STR analysis

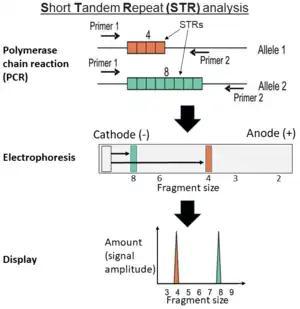
Short tandem repeat (STR) analysis on a simplified model using polymerase chain reaction (PCR): First, a DNA sample undergoes PCR with primers targeting certain STRs (which vary in lengths between individuals and their alleles). The resultant fragments are separated by size (such as electrophoresis).

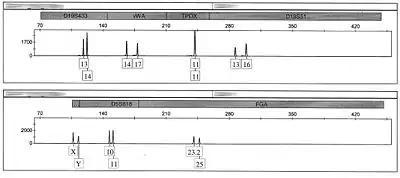
A partial human STR profile obtained using the Applied Biosystems Identifiler kit

Short tandem repeat (STR) analysis is a common molecular biology method used to compare allele repeats at specific loci in DNA between two or more samples. A short tandem repeat is a microsatellite with repeat units that are 2 to 7 base pairs in length, with the number of repeats varying among individuals, making STRs effective for human identification purposes. This method differs from restriction fragment length polymorphism analysis (RFLP) since STR analysis does not cut the DNA with restriction enzymes. Instead, polymerase chain reaction (PCR) is employed to discover the lengths of the short tandem repeats based on the length of the PCR product.